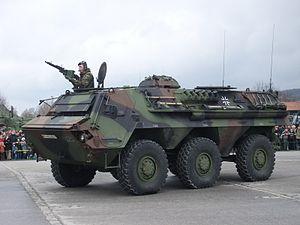
La Heer est la composante terrestre de la Bundeswehr allemande. Plus généralement, le substantif allemand « Heer » désigne l'armée de terre d'un pays.